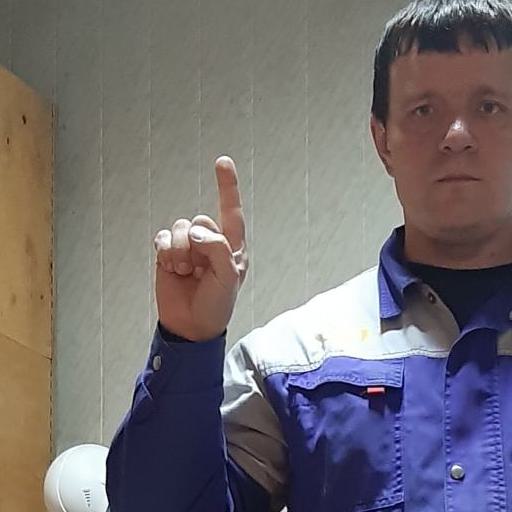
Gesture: one